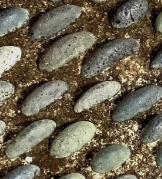
Surface type: cobblestone